Answer in natural language. Consider the 3D positions of the objects in the scene and not just the 2D positions in the image. Is the centerpoint of  Window (highlighted by a blue box) at a higher height than floating brown wooden bed (highlighted by a green box)? Choose between the following options: no or yes
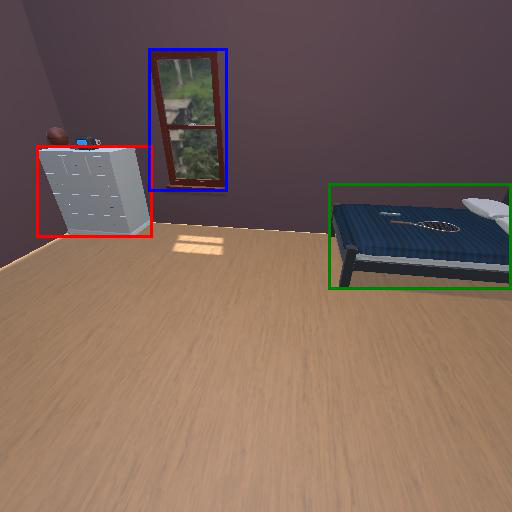
<answer>yes</answer>